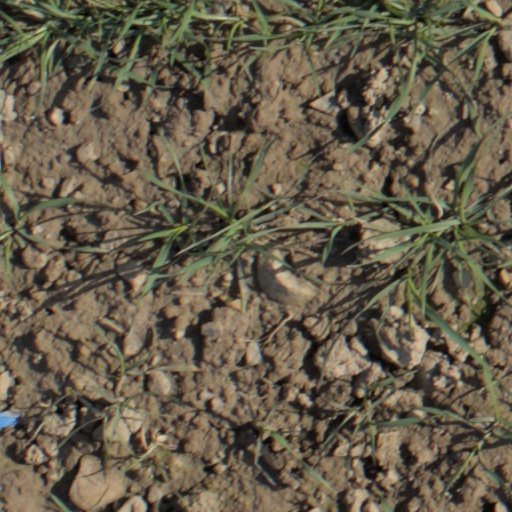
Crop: wheat